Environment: real
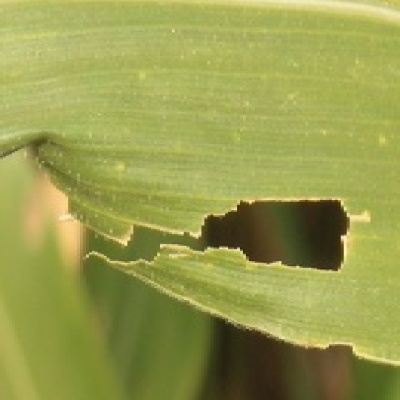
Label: fall_armyworm